Kalbar, Queensland

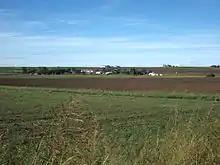
Farms close to Warrill Creek, 2015

Kalbar is in the Scenic Rim in South East Queensland, 81.8 km south-west of Brisbane. It is located near the Cunningham Highway and directly north of Mount French in the Fassifern Valley.